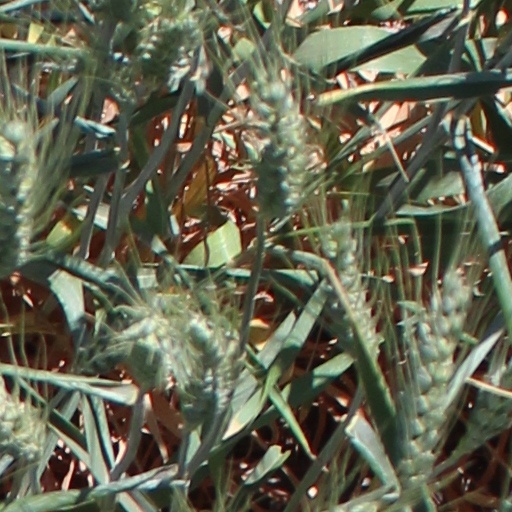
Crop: wheat